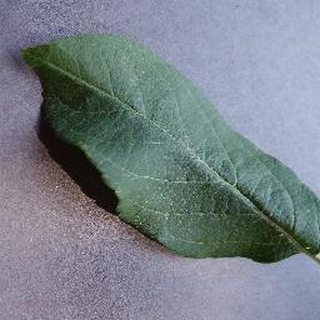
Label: healthy_apple